Fugumba

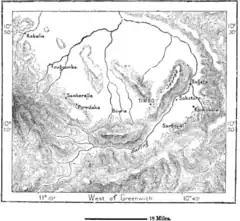
Timbo and the sources of the Bafing - Fougoumba to the northwest of the map

Fougoumba is the oldest Fula town in the Fouta Djallon, and the first whose chief converted to Islam. It was a place where marabouts and chiefs of the Fula people gathered to read and discuss the Quran, where the decision to launch a holy war against the infidels was decided in 1725, and where Karamokho Alfa was chosen to lead the "jihad". In 1762 the king of Sankaran, Konde Burama, attacked the new state and was prevented from taking Fugumba with difficulty. The forces of Ibrahima Sory did not end the threat from Sankaran until 1776.